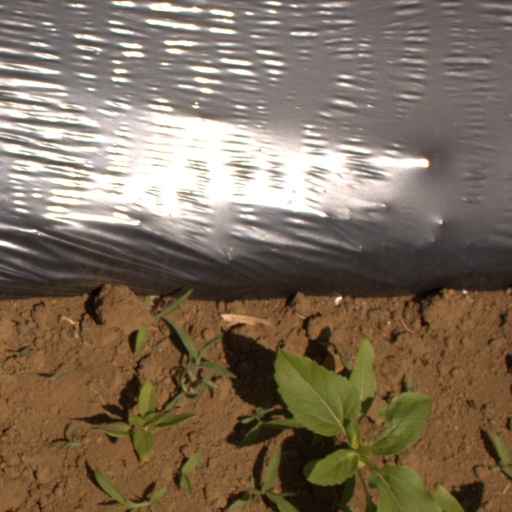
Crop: Jerusalem artichoke